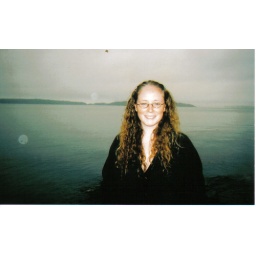
It was a rainy day but it was still beautiful sitting on the rocks by the ocean.